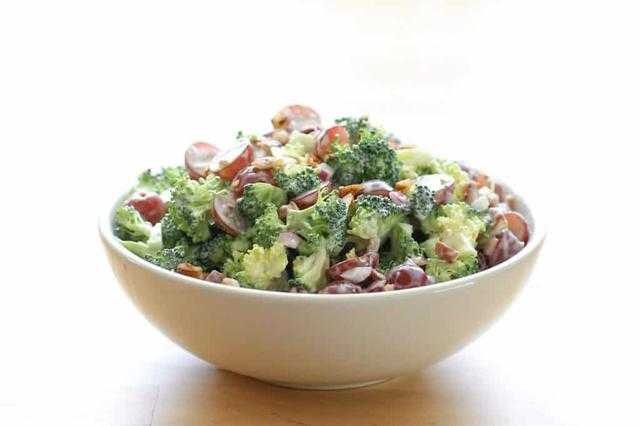
Label: Grapes